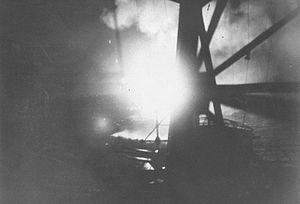
La bataille de l'île de Savo qui eut lieu les 8 et 9 août 1942 fut le premier engagement naval entre la marine impériale japonaise et la marine américaine durant la bataille de Guadalcanal dans le théâtre Pacifique de la Seconde Guerre mondiale.